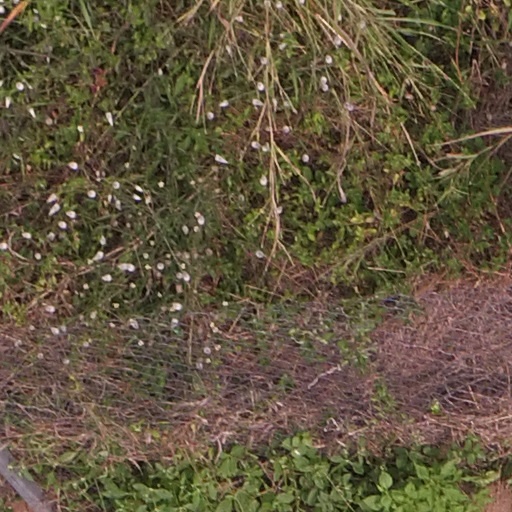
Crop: maize; corn